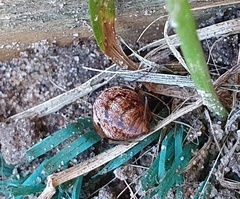
Species: Parasteatoda_tepidariorum